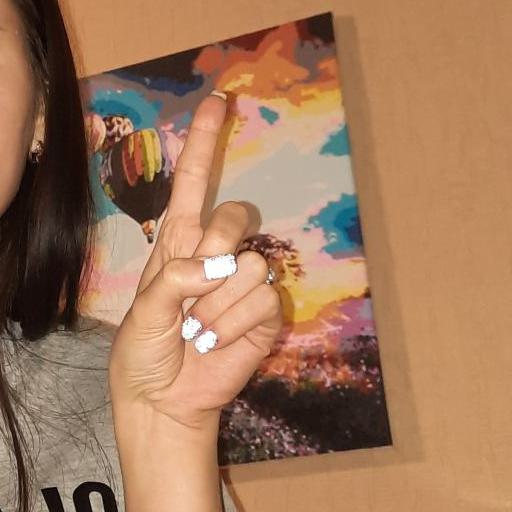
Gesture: one